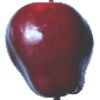
Label: Apple Red Delicious 1